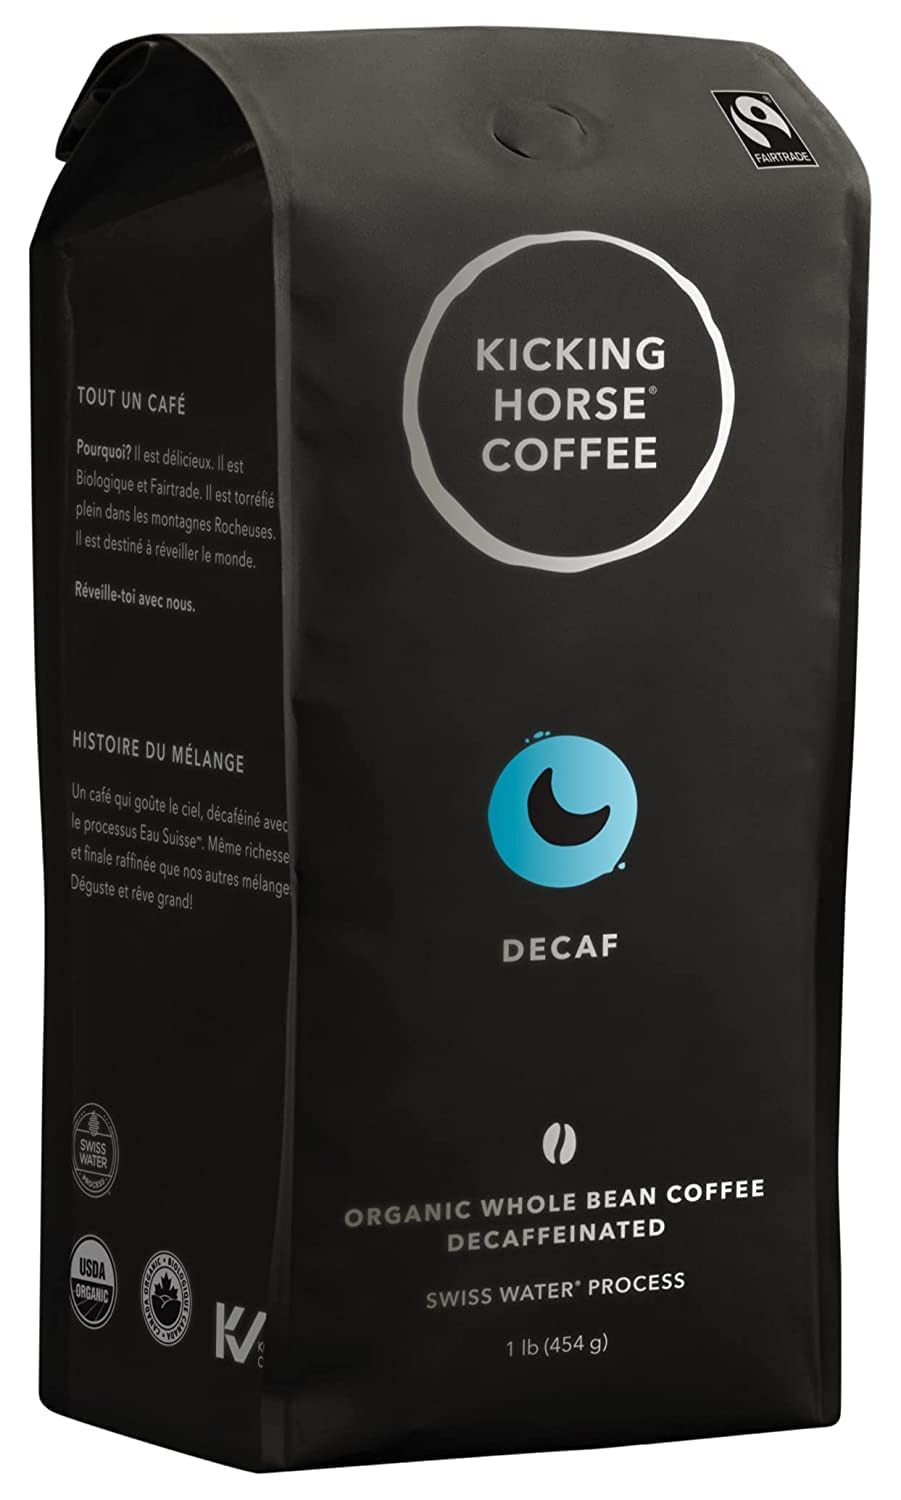
Item Name: Kicking Horse Coffee, Decaf, Swiss Water Process, Dark Roast, Whole Bean, 1 lb - Certified Organic, Fairtrade, Kosher Coffee
Bullet Point 1: DARK ROAST, WHOLE BEAN: Swiss Water Process. Decaffeinated coffee should be exactly like every other one of our blends: deep, dark and delicious. Tip-top taste with a mellow finish.
Bullet Point 2: TASTING NOTES, BREW METHOD: Roasted hazelnuts, chocolatey balanced body and a lasting finish. Recommended methods: French press, drip machine, pour over, espresso and cold brew.
Bullet Point 3: ORIGIN CENTRAL & SOUTH AMERICA: Grown in a socially and environmentally responsible way, by farmers with sustainable businesses they can depend on.
Bullet Point 4: ORGANIC, FAIRTRADE, KOSHER, SHADE GROWN, ARABICA COFFEE: Coffee that is good and fair for the coffee drinkers, the farmers and the planet. 100% Certified.
Bullet Point 5: ROASTED IN THE ROCKY MOUNTAINS: It’s all deep, dark and delicious, roasted right below the towering Canadian Rocky Mountain peaks.
Value: 16.0
Unit: Ounce

Price: 31.91